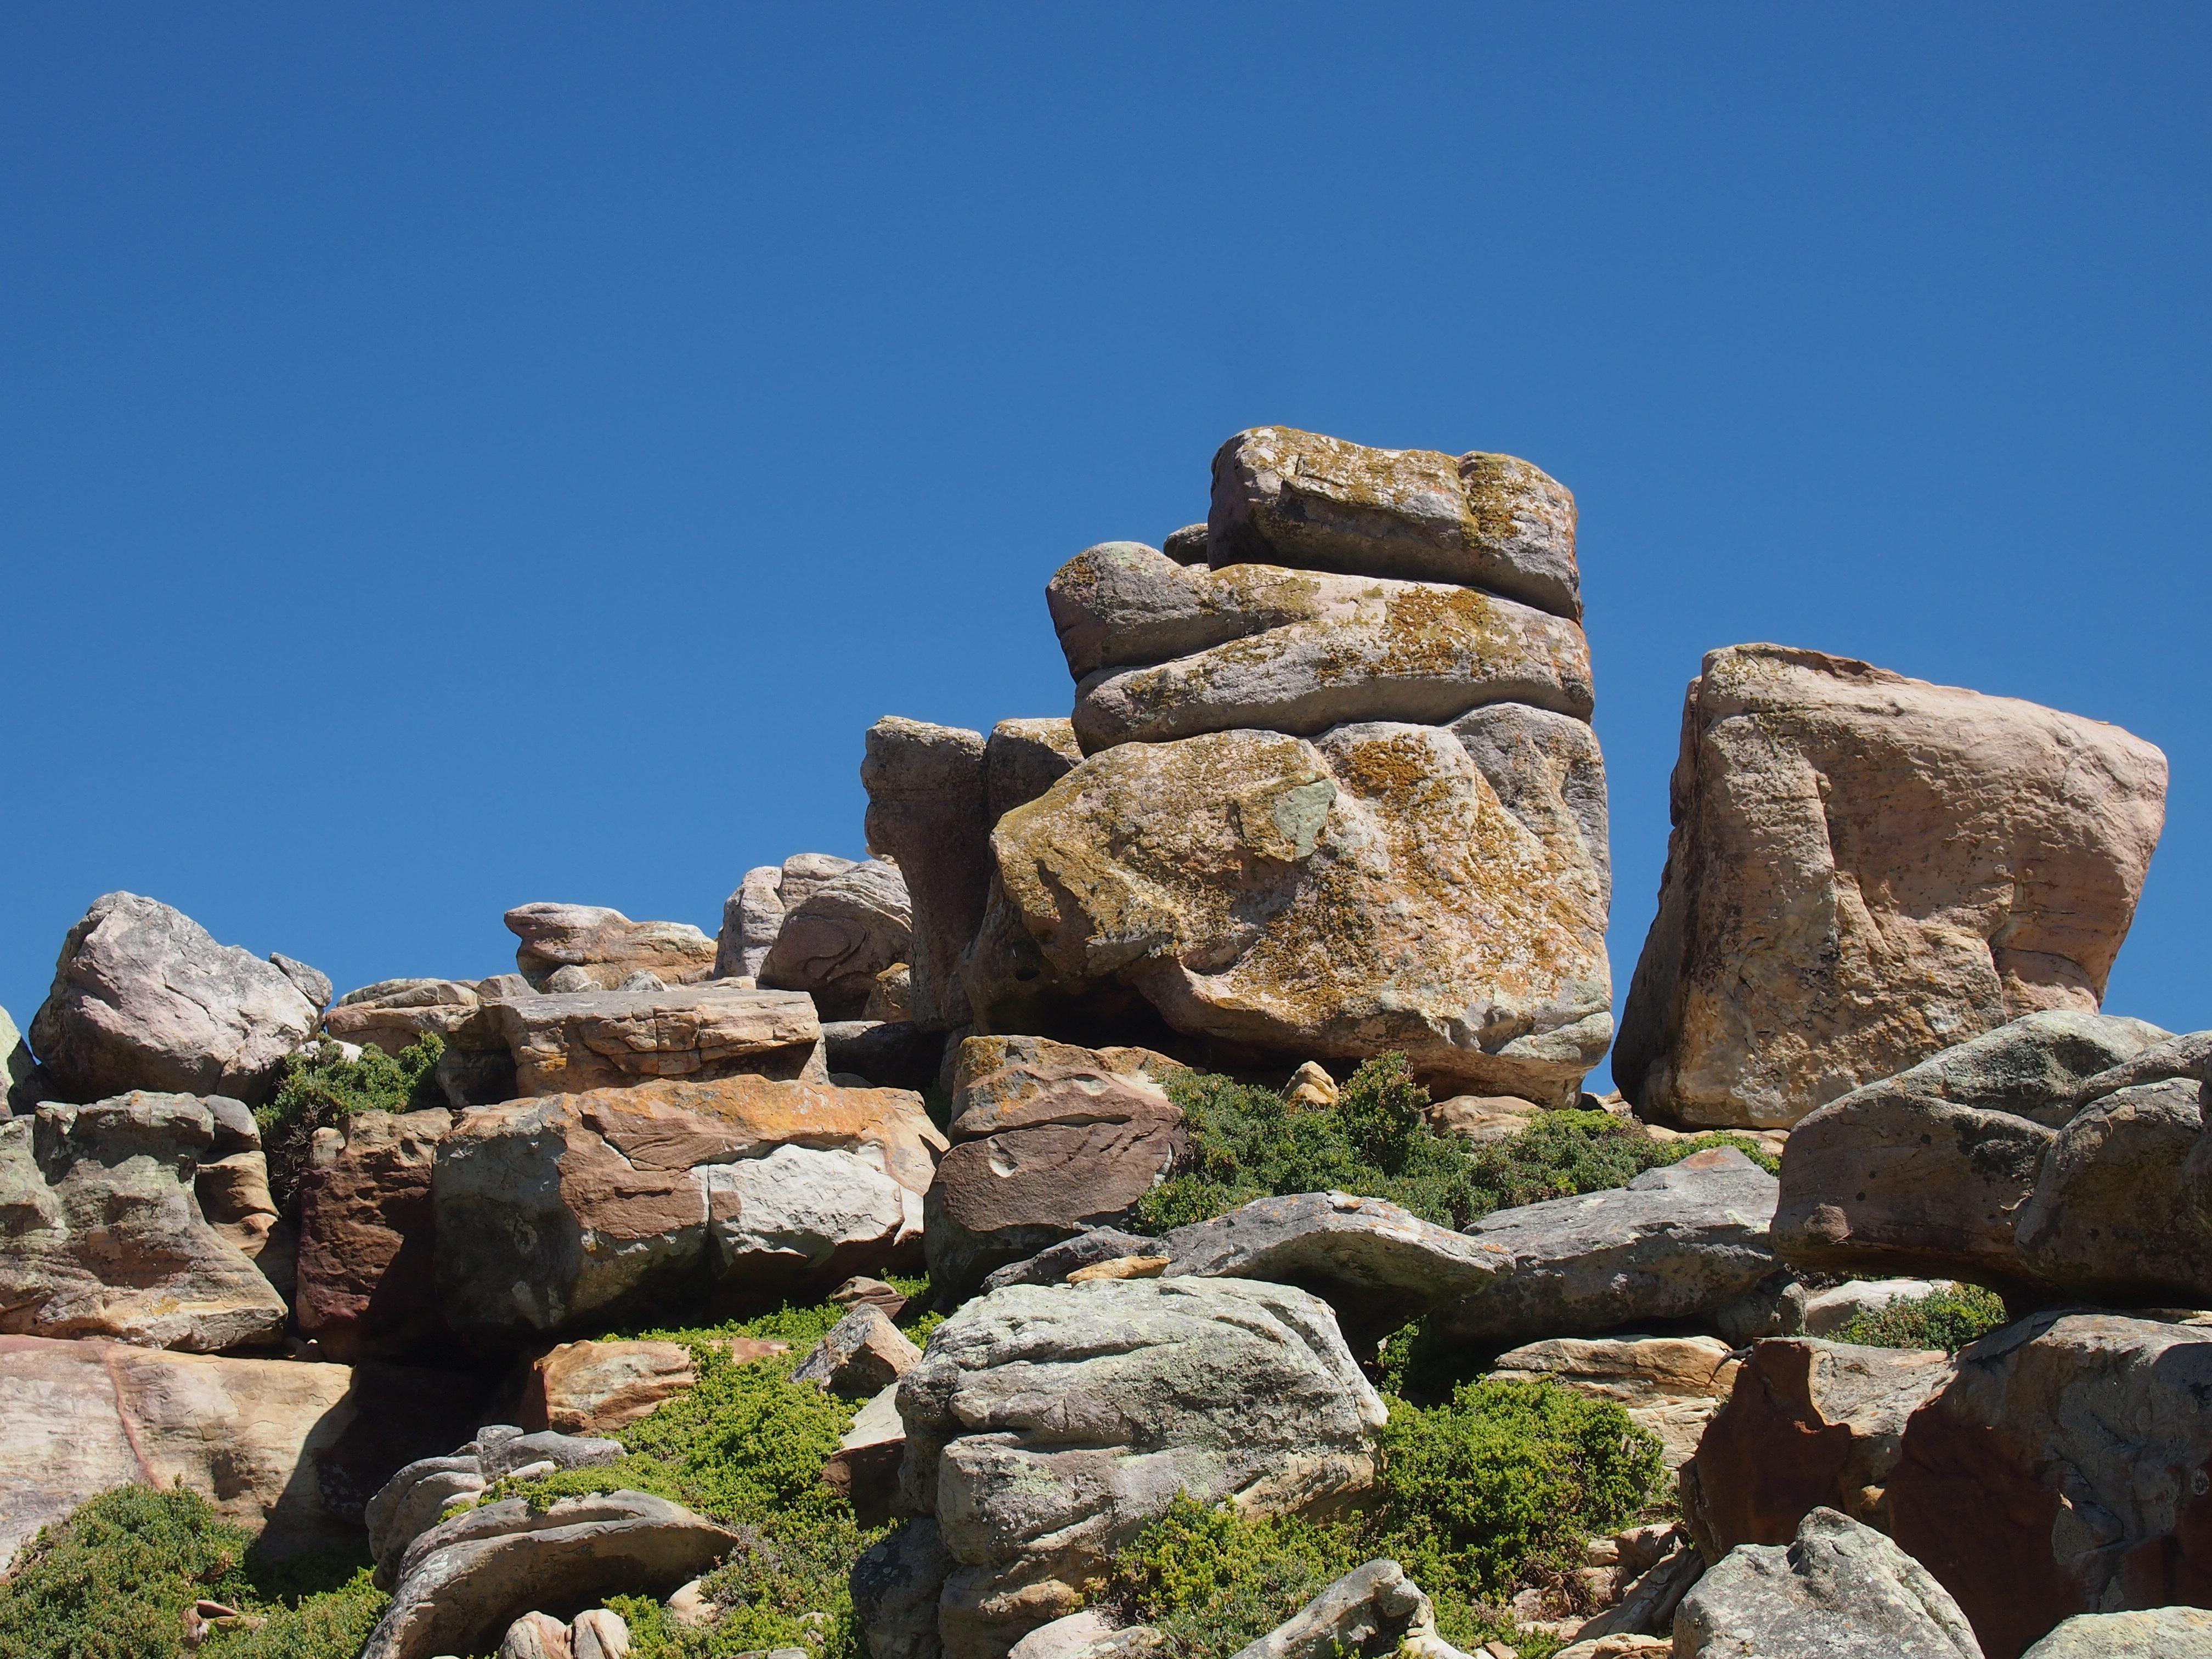
landscape, sea, coast, rock, mountain, formation, cliff, terrain, material, geology, outcrop, mountains, ruins, boulders, boulder, monolith, bedrock, south africa, ancient history, mountainous landforms